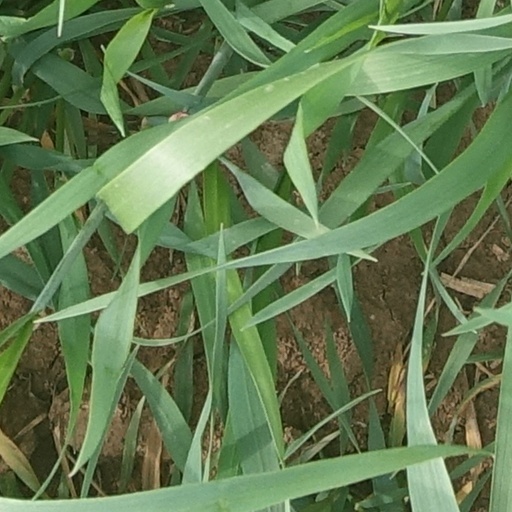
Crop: wheat